Shot-on-video film

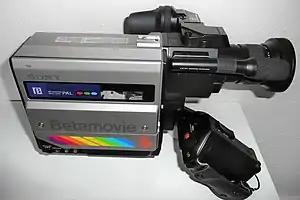
The Sony Betamovie BMC-110, released in 1983 as the first consumer-grade camcorder.

A shot-on-video (SOV) film, also known as a shot-on-VHS film or a camcorder film, is a film shot using camcorders and consumer-grade equipment, as opposed to film stock or high-end digital movie cameras.